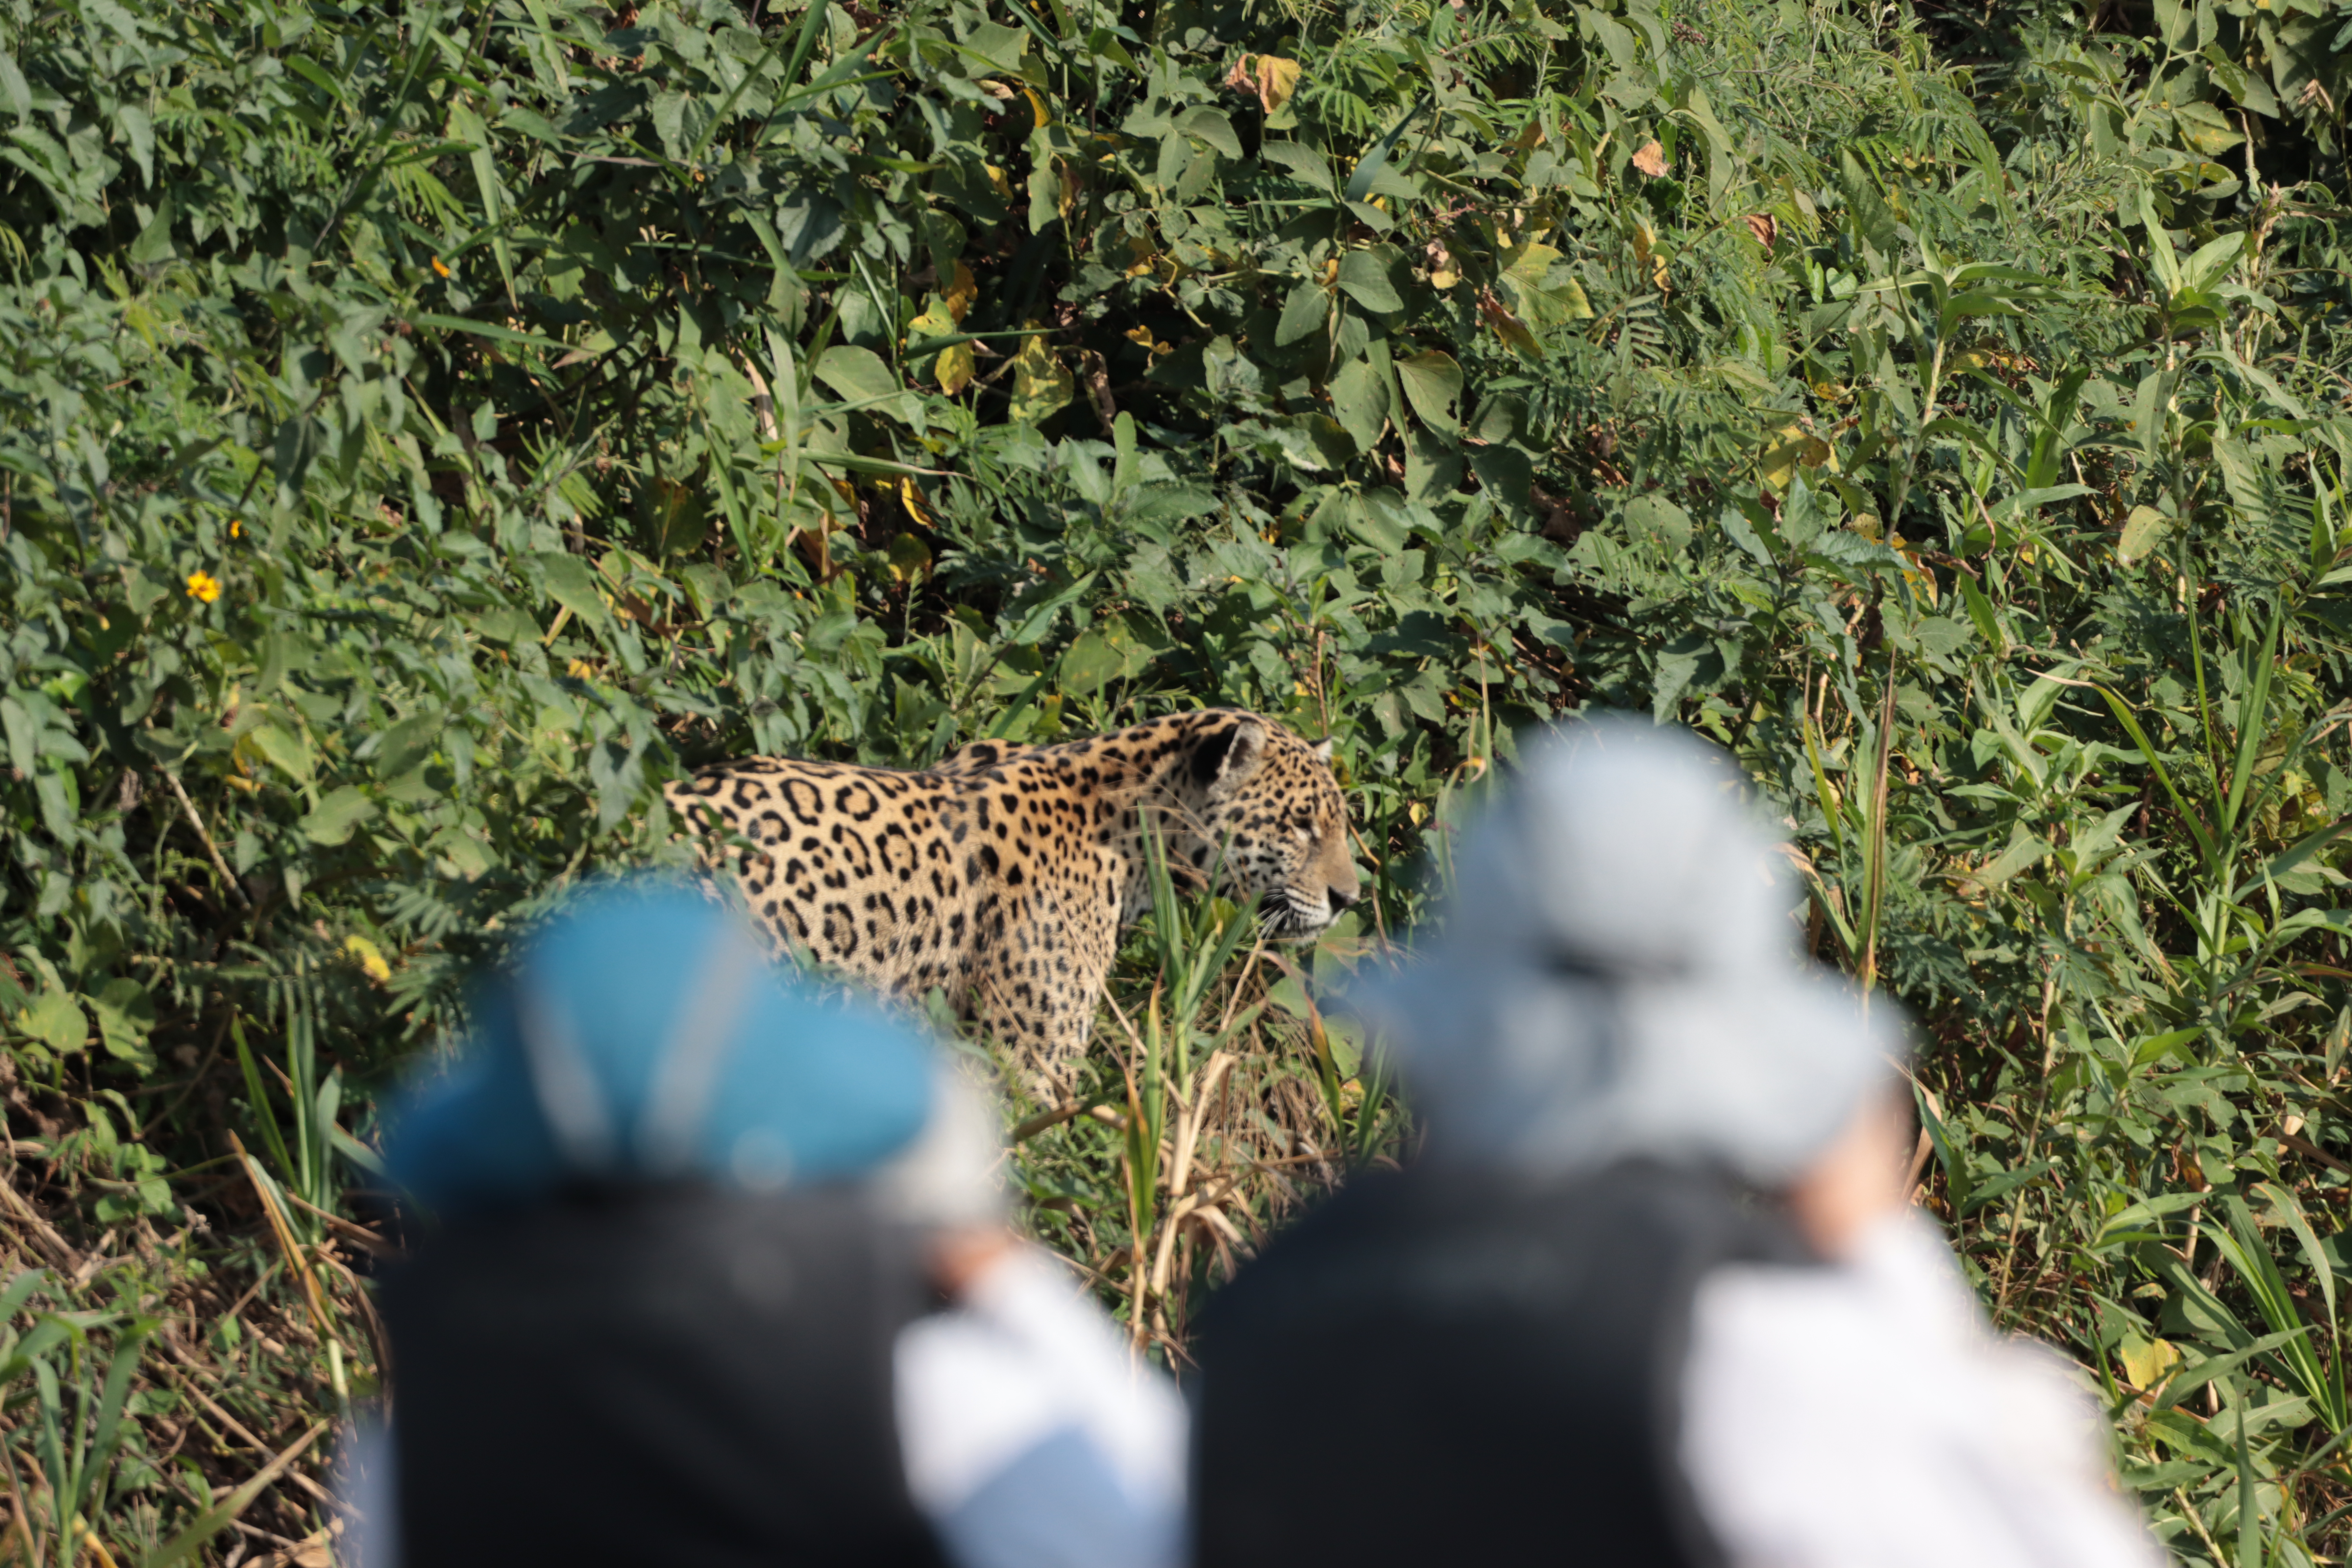
Jaguar: Jaju